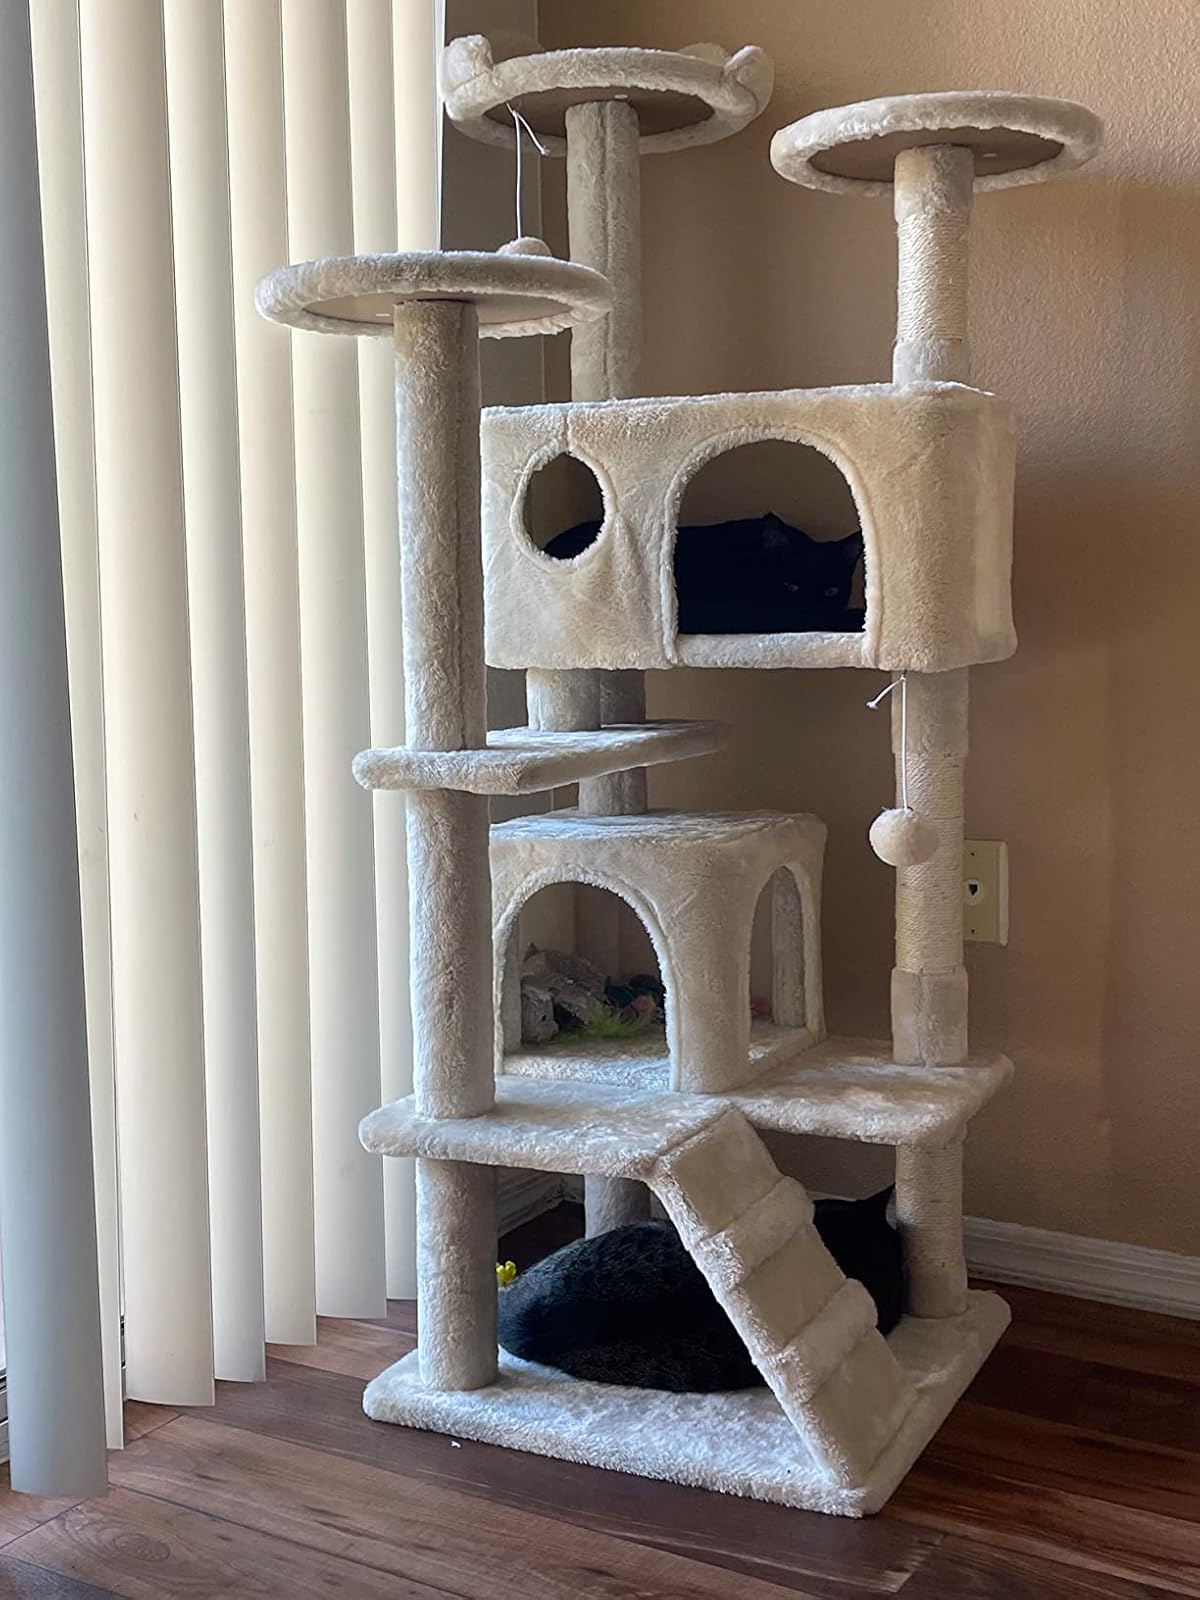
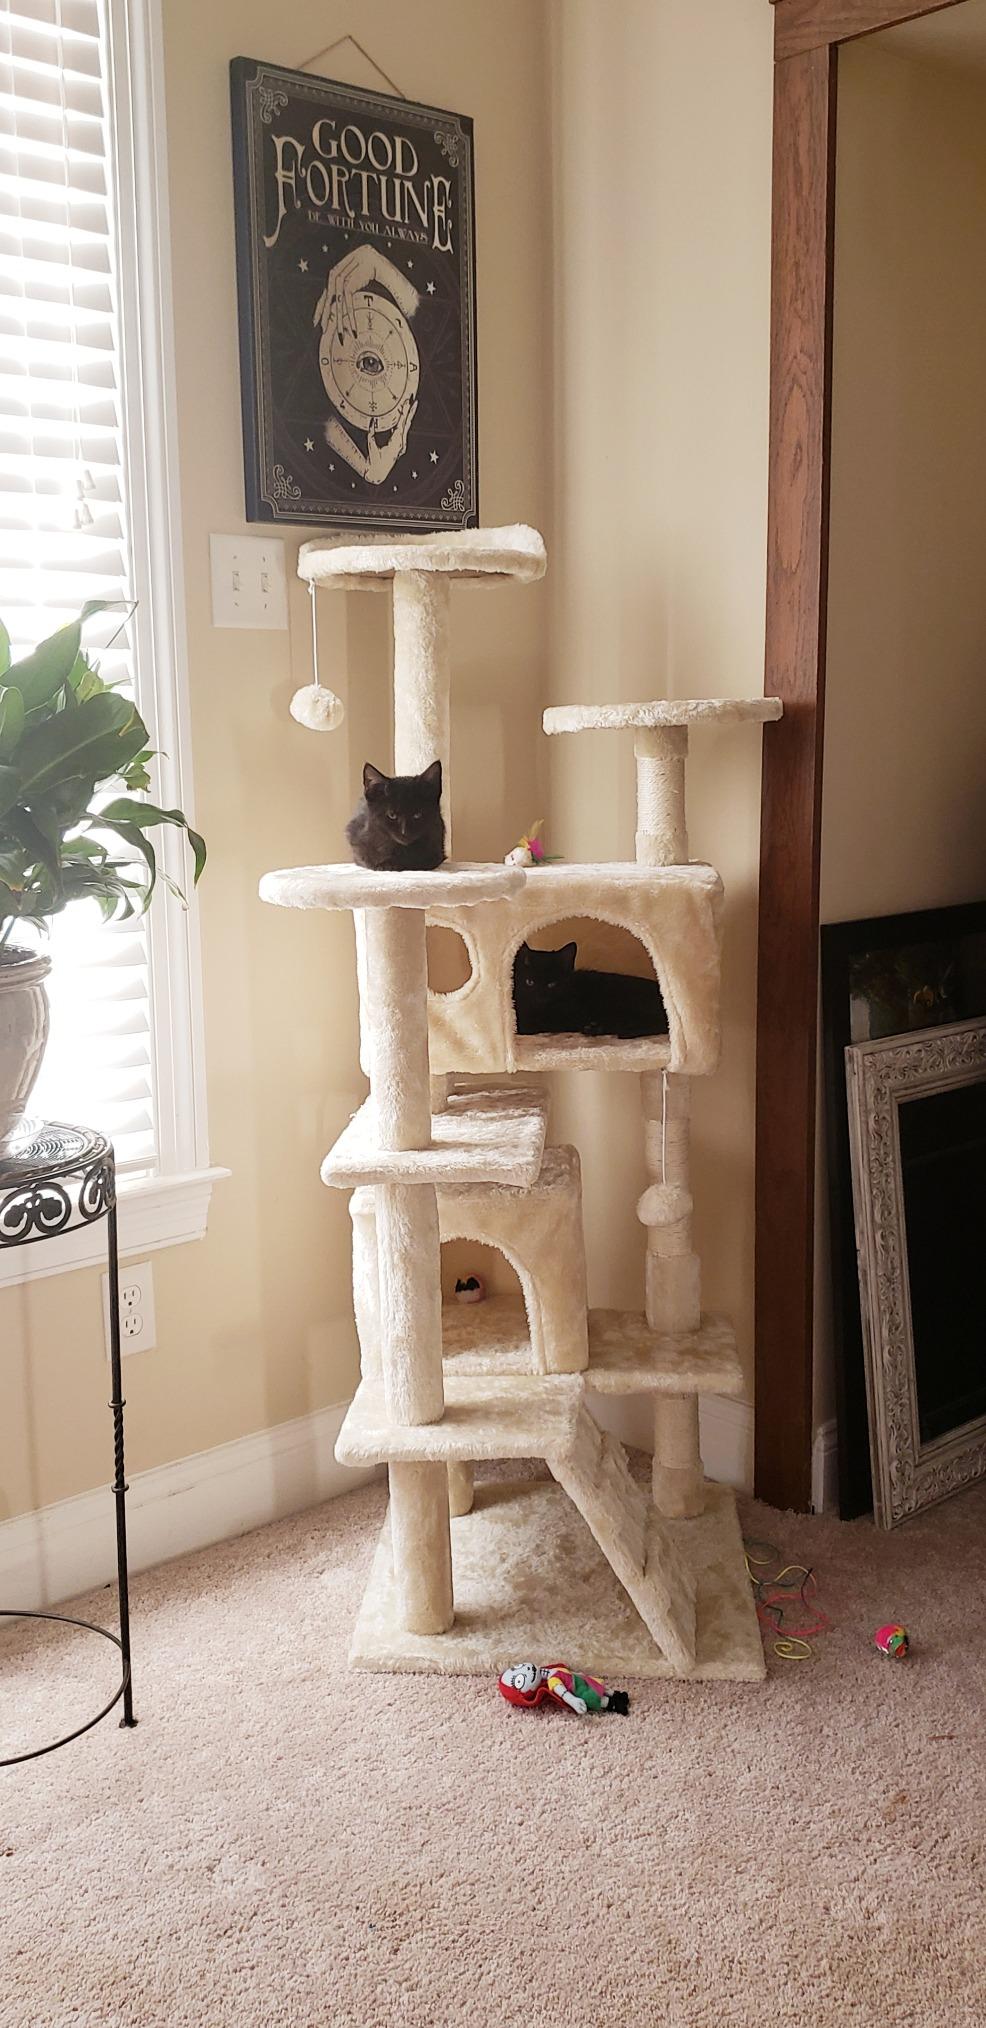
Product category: items_cat tree
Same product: yes